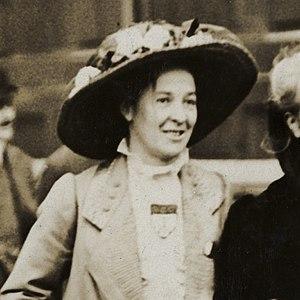
Edith How-Martyn, née How, est une suffragette britannique, membre de l'Union sociale et politique des femmes. Elle fut arrêtée en 1906 pour avoir tenté de faire un discours à la Chambre des Communes. C'était l'un des premiers actes militants des suffragettes.